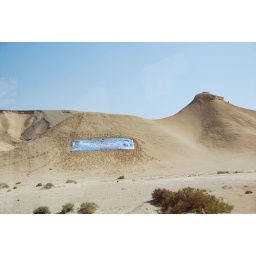
Egyptian political advertising on the sand hill in the Sinai Wilderness